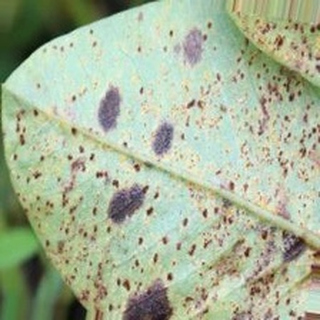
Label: groundnut_rust